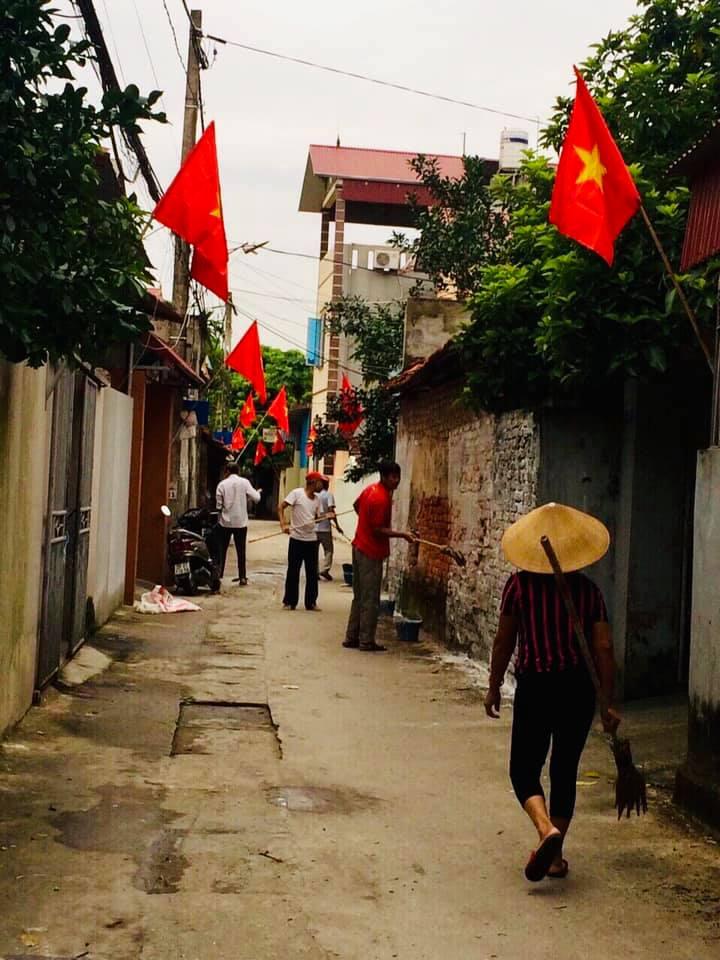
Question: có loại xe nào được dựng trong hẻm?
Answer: có chiếc xe tay ga được dựng trong hẻm